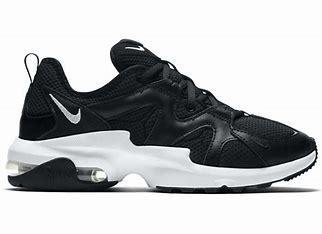
Brand: Nike
Model: Air Max Graviton